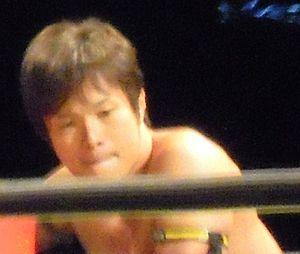
Kudo, est un catcheur japonais né à Tokyo, qui travaille pour la Dramatic Dream Team.